Southern question

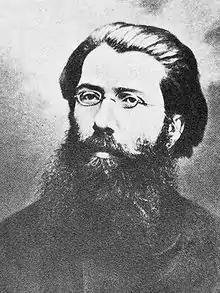
Carlo Cafiero

The opening of the 8 km of the Naples-Portici line in 1839, Italy's first railway, was met with great enthusiasm. However, just 20 years later, the northern railways were 2035 km long, while Naples was only connected to Capua and Salerno, for a total of 98 km of railway. Similarly, according to Nicola Nisco, in 1860, 1621 out of 1848 towns were without roads and therefore virtually inaccessible, being served by sheep and mule tracks; the lack of road infrastructure was particularly acute in the Bourbon South, which had a road network of only 14,000 km out of the more than 90,000 km of the then unified peninsula, while Lombardy alone, four times smaller, had a road network of 28,000 km, with the road network of central Italy at the same level as Lombardy in terms of metres per square kilometre.